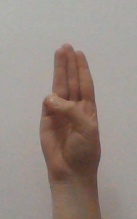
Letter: thaa